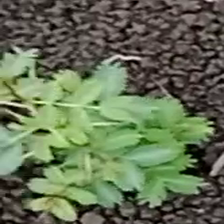
Weed species: Dwarf_cassia_(Chamaecrista pumila)